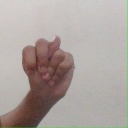
अक्षर: न